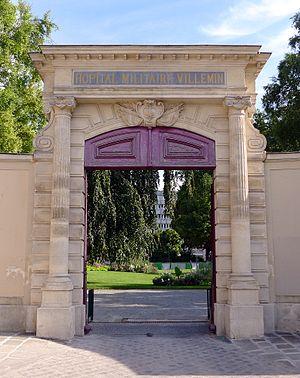
Rue des Récollets - Paris X
Situé rue du Faubourg-Saint-Martin à Paris, l'ancien couvent des Récollets est un bel exemple de l'architecture religieuse des XVIIᵉ et XVIIIᵉ siècles.